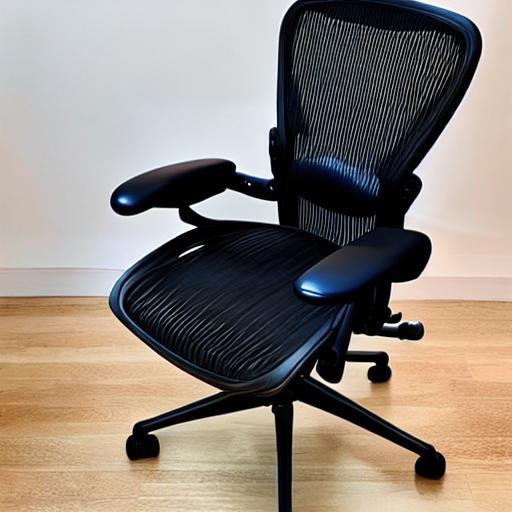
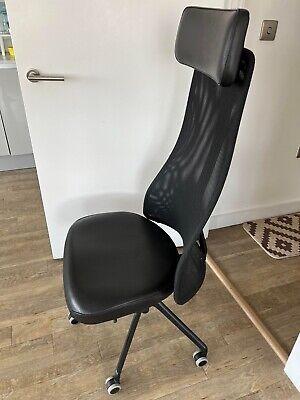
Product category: items_chair
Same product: no